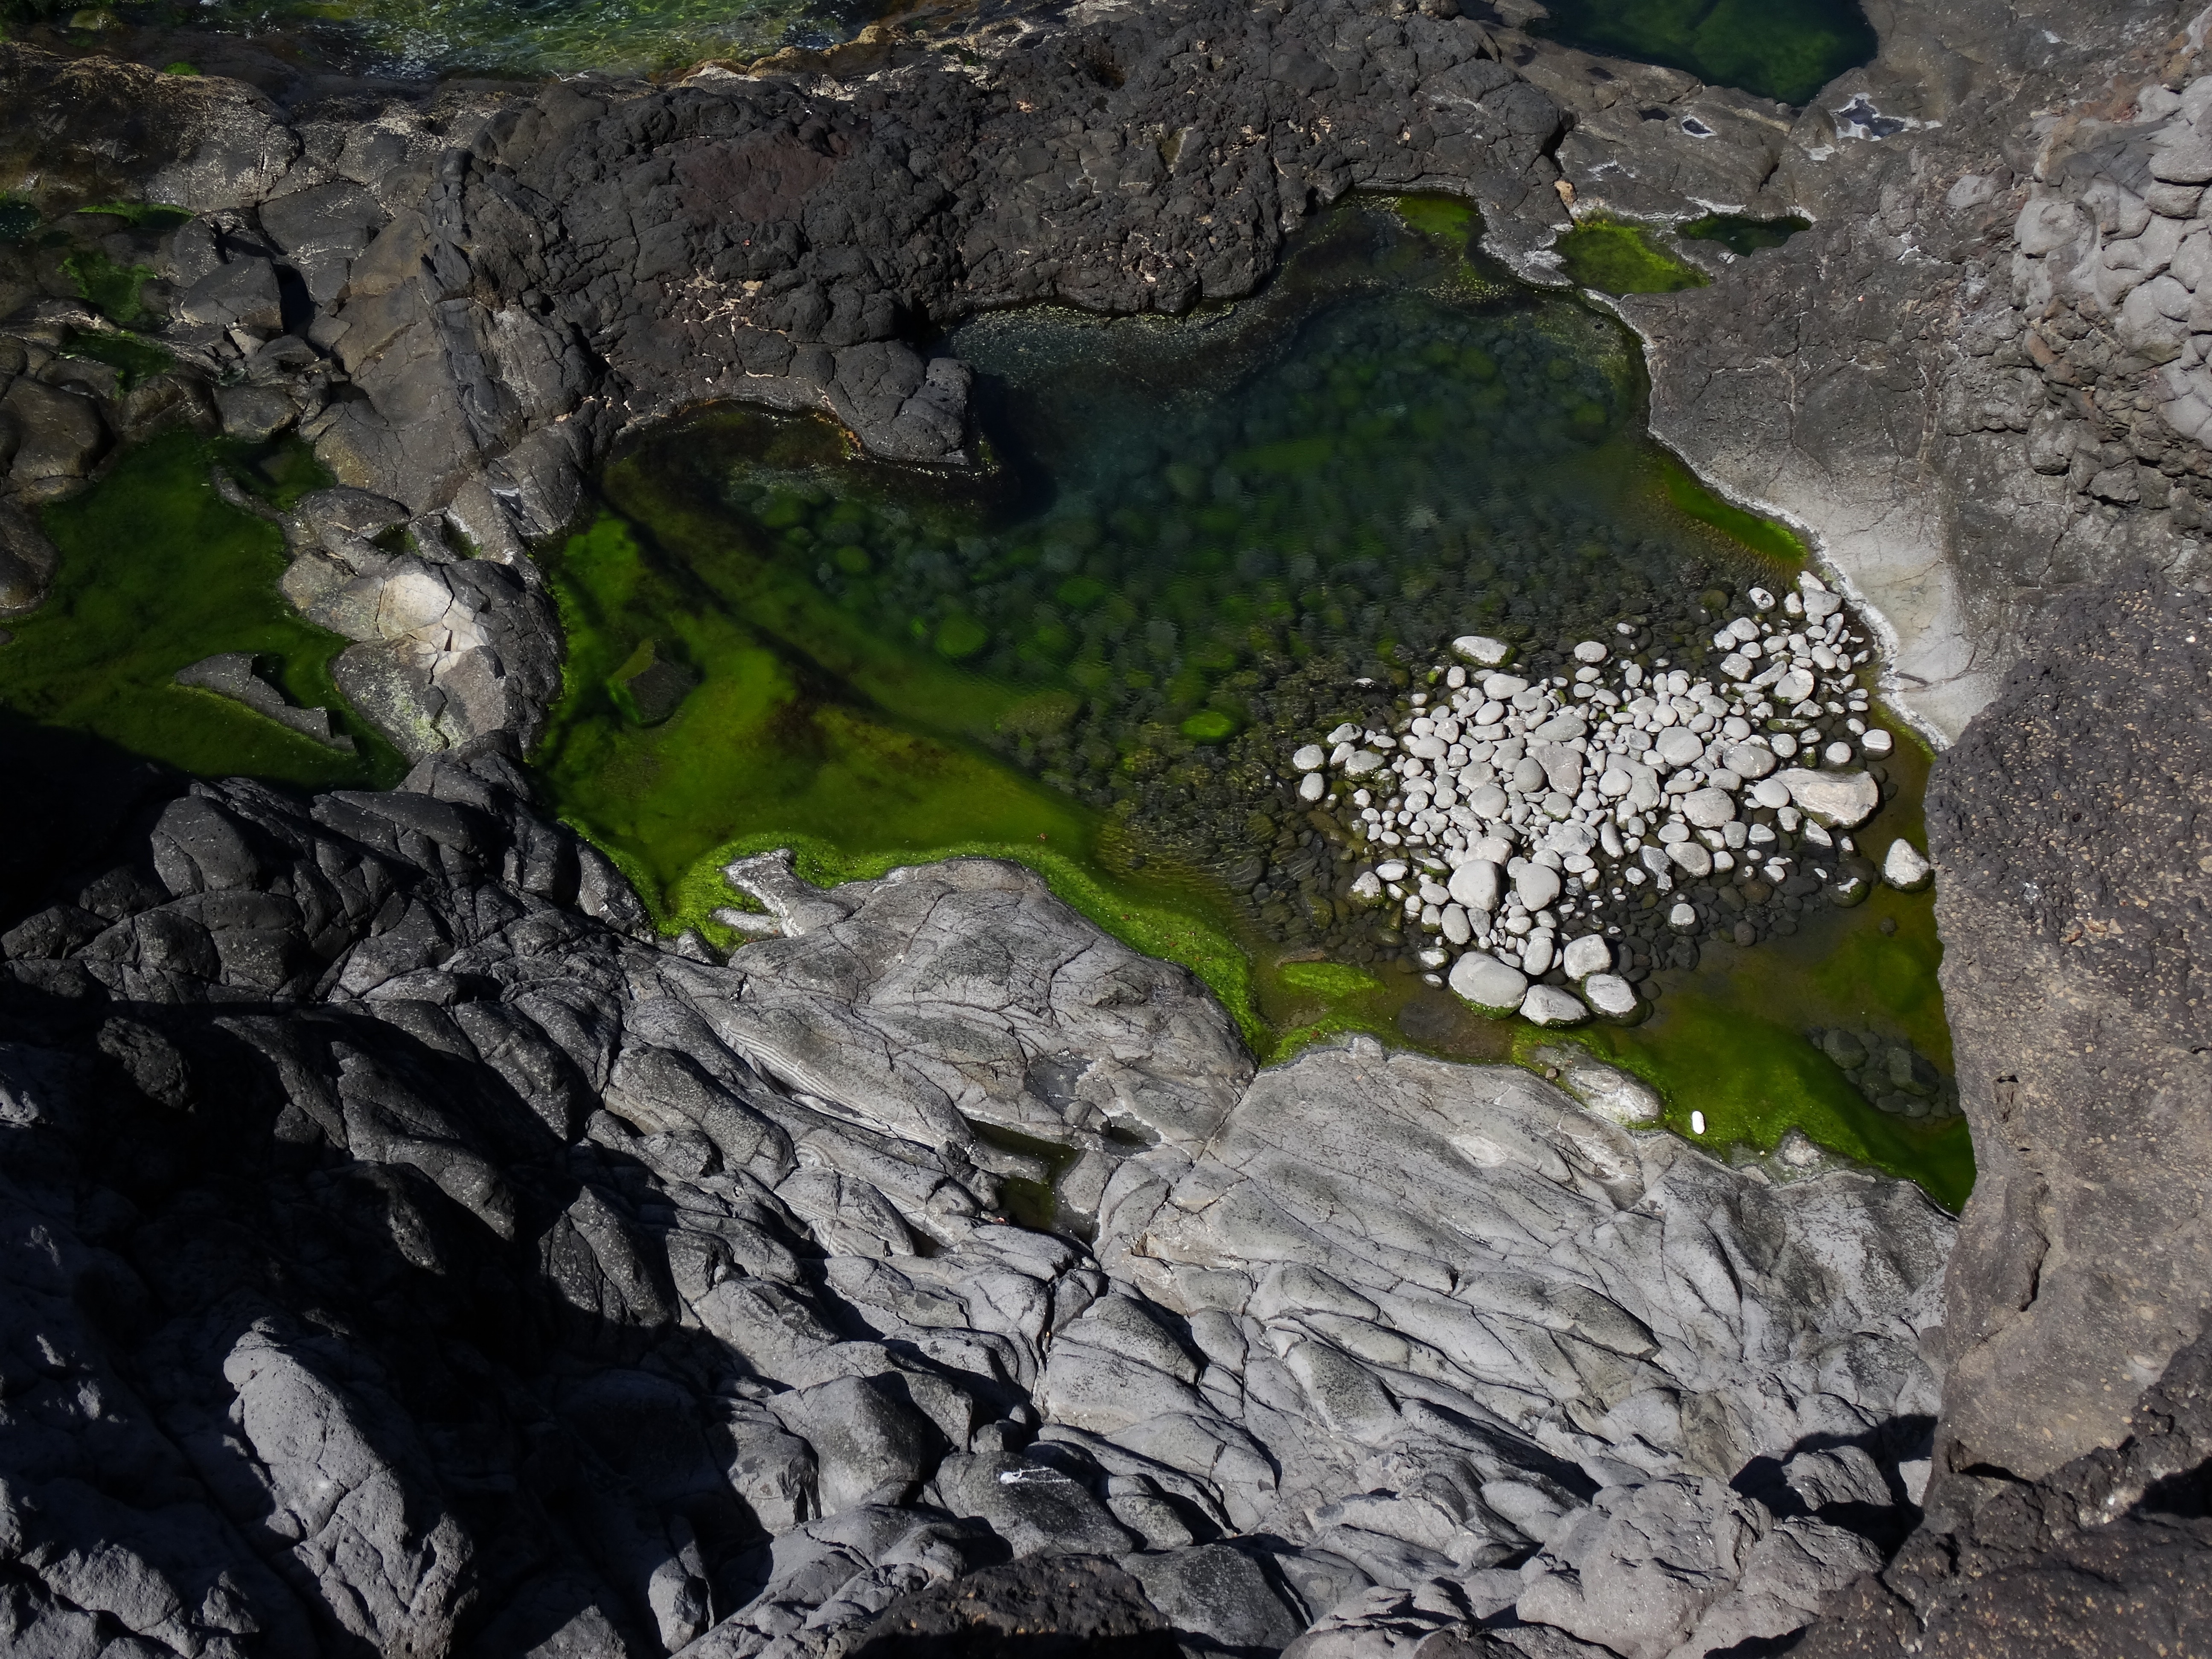
sea, rock, leaf, flower, wildlife, terrain, geology, rocky coast, green water